Sassetti Chapel

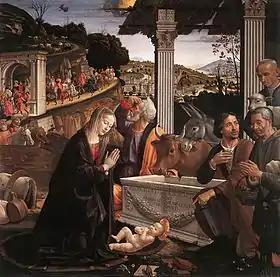
"The Adoration of the Shepherds"

The "Adoration of the Shepherds" was painted in 1485. It is recognized as one of Ghirlandaio's masterpieces, as well as one of the Florentine painting school. The work shows clear influences of the Flemish school, the artist having studied Hugo van der Goes' "Portinari Altarpiece", which had been taken to Florence in 1483 by the Portinari family for the church of Sant'Egidio. Ghirlandaio's inspiration from that work is shown by positioning and realist handling of the three shepherds on the right, one of which is the artist's self-portrait. The frame has the inscription "Ipsum quem genuit adoravit Maria" ("Maria worshiped the one whom she bore").